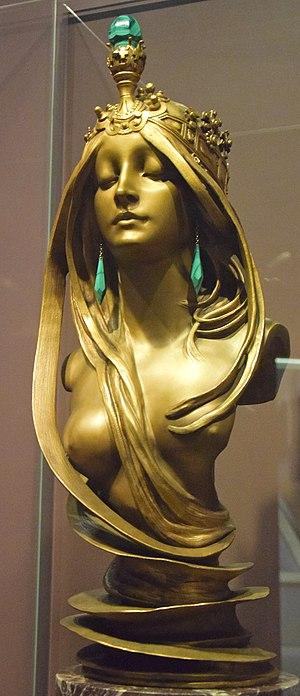
La natura - Alfons Mucha
L'Art nouveau, Modern style ou style nouille est un mouvement artistique de la fin du XIXᵉ et du début du XXᵉ siècle qui s'appuie sur l'esthétique des lignes courbes.
La Nature est une sculpture d’Alfons Mucha réalisée entre 1899 et 1900. Elle est exposée au musée Fin de siècle de Bruxelles en Belgique.
Le musée Fin de siècle est une section des musées royaux des Beaux-Arts de Belgique qui présente des collections d’œuvres d'art de la fin du XIXᵉ et du début du XXᵉ siècle.